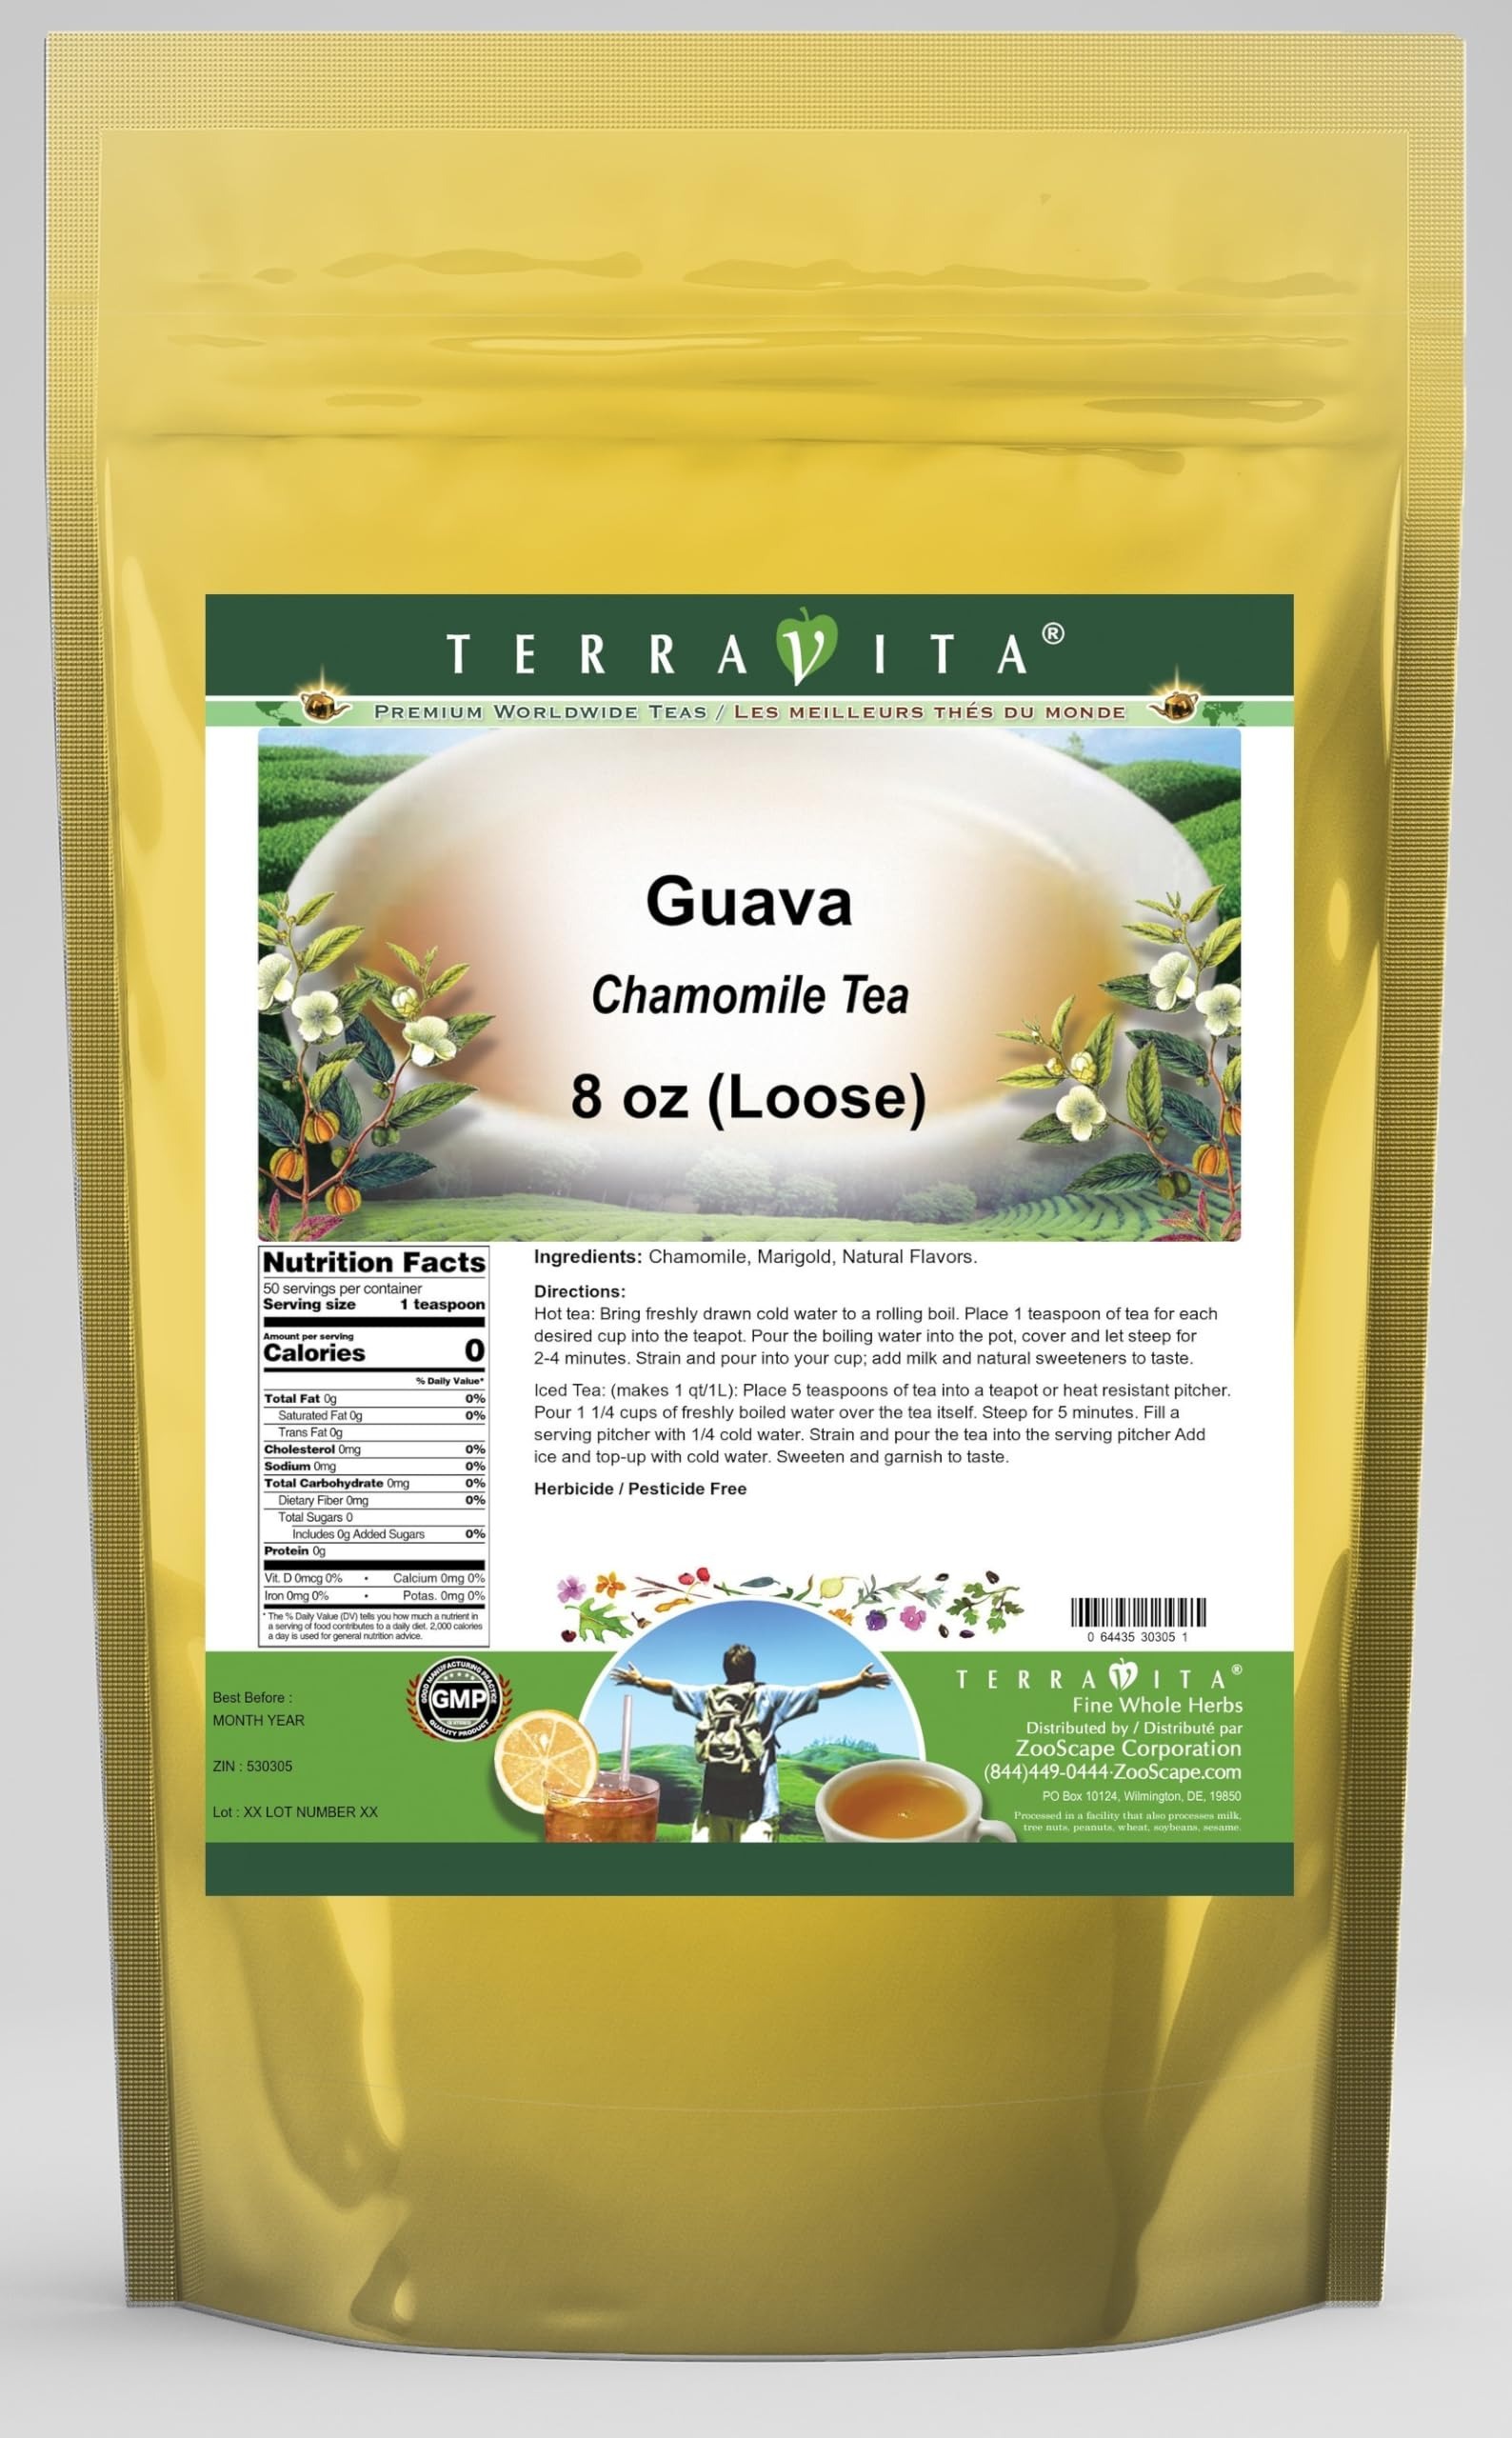
Item Name: Guava Chamomile Tea (Loose) (8 oz, ZIN: 530305)
Bullet Point 1: Our Guava Chamomile Tea is a delicious flavored Chamomile tea with Marigold you will enjoy drinking anytime! - Ingredients: Chamomile tea, Marigold and natural guava flavor.
Bullet Point 2: No fillers.
Bullet Point 3: Manufacturer: TerraVita
Bullet Point 4: Size: 8 oz
Bullet Point 5: Loose Leaf Chamomile Tea - Packed in a convenient upright pouch!
Product Description: Our Guava Chamomile Tea is a delicious flavored Chamomile tea with Marigold you will enjoy drinking anytime! - Ingredients: Chamomile tea, Marigold and natural guava flavor. - Hot tea brewing method: Bring freshly drawn cold water to a rolling boil. Place 1 teaspoon of tea for each desired cup into the teapot. Pour the boiling water into the pot, cover and let steep for 2-4 minutes. Strain and pour into your cup; add milk and natural sweeteners to taste. - Iced tea brewing method: (to make 1 liter/quart): Place 5 teaspoons of tea into a teapot or heat resistant pitcher. Pour 1 1/4 cups of freshly boiled water over the tea itself. Steep for 5 minutes. Fill a serving pitcher with 1/4 cold water. Strain and pour the tea into the serving pitcher Add ice and top-up with cold water. Sweeten and garnish to taste. - TerraVita is an exclusive line of premium-quality, natural source products that use only the finest, purest and most potent ingredients found around the world. TerraVita is hallmarked by the highest possible standards of purity, potency, stability and freshness. All of our products are prepared with the highest elements of quality control, from raw materials through the entire manufacturing process, up to and including the moment that the bottles or bags are sealed for freshness and shipped out to you. Our highest possible standards are certified by independent laboratories and backed by our personal guarantee. - TerraVita exists to meet and ensure your family's health and wellness without the harmful effects of chemicals and health products. We strive to make all of our products affordable and reliable and are constantly searching the market to maintain our affordability and to look for new ways to serve you and the ones you love. TerraVita has become a trusted hou
Value: 8.0
Unit: Ounce

Price: 29.36